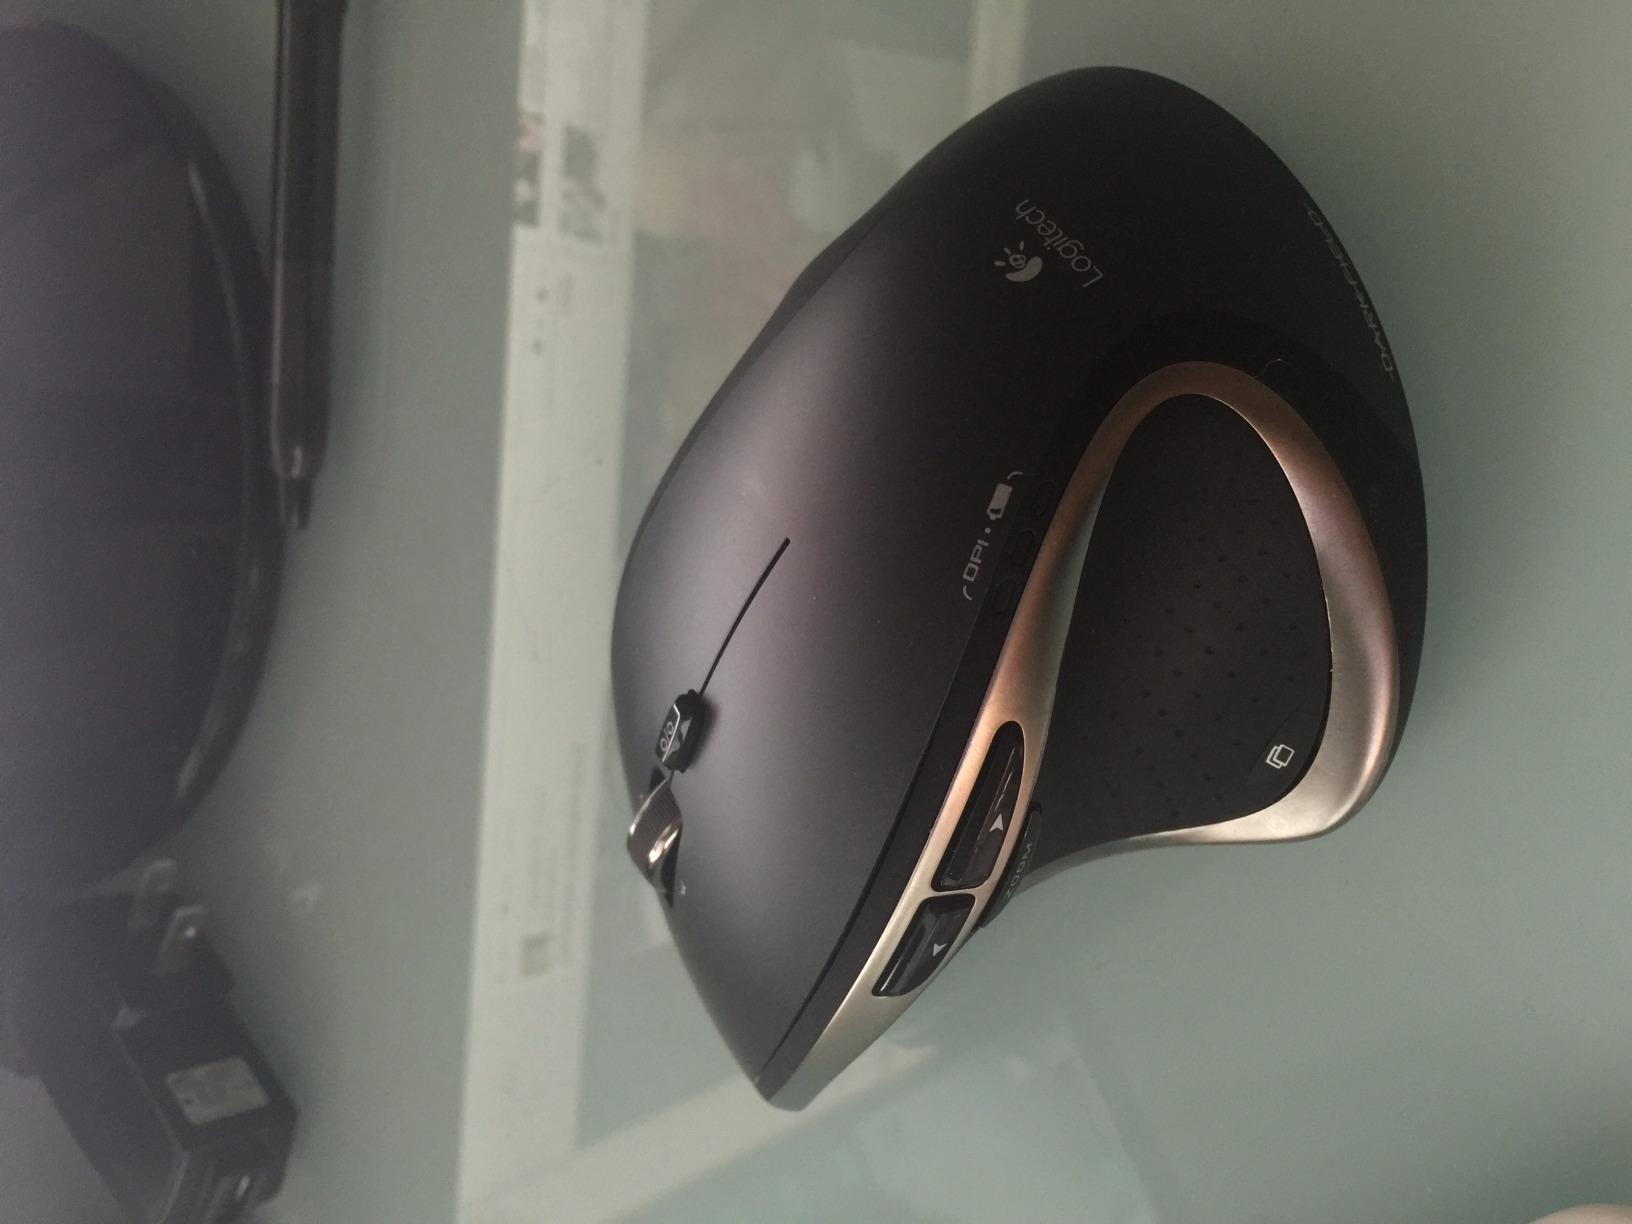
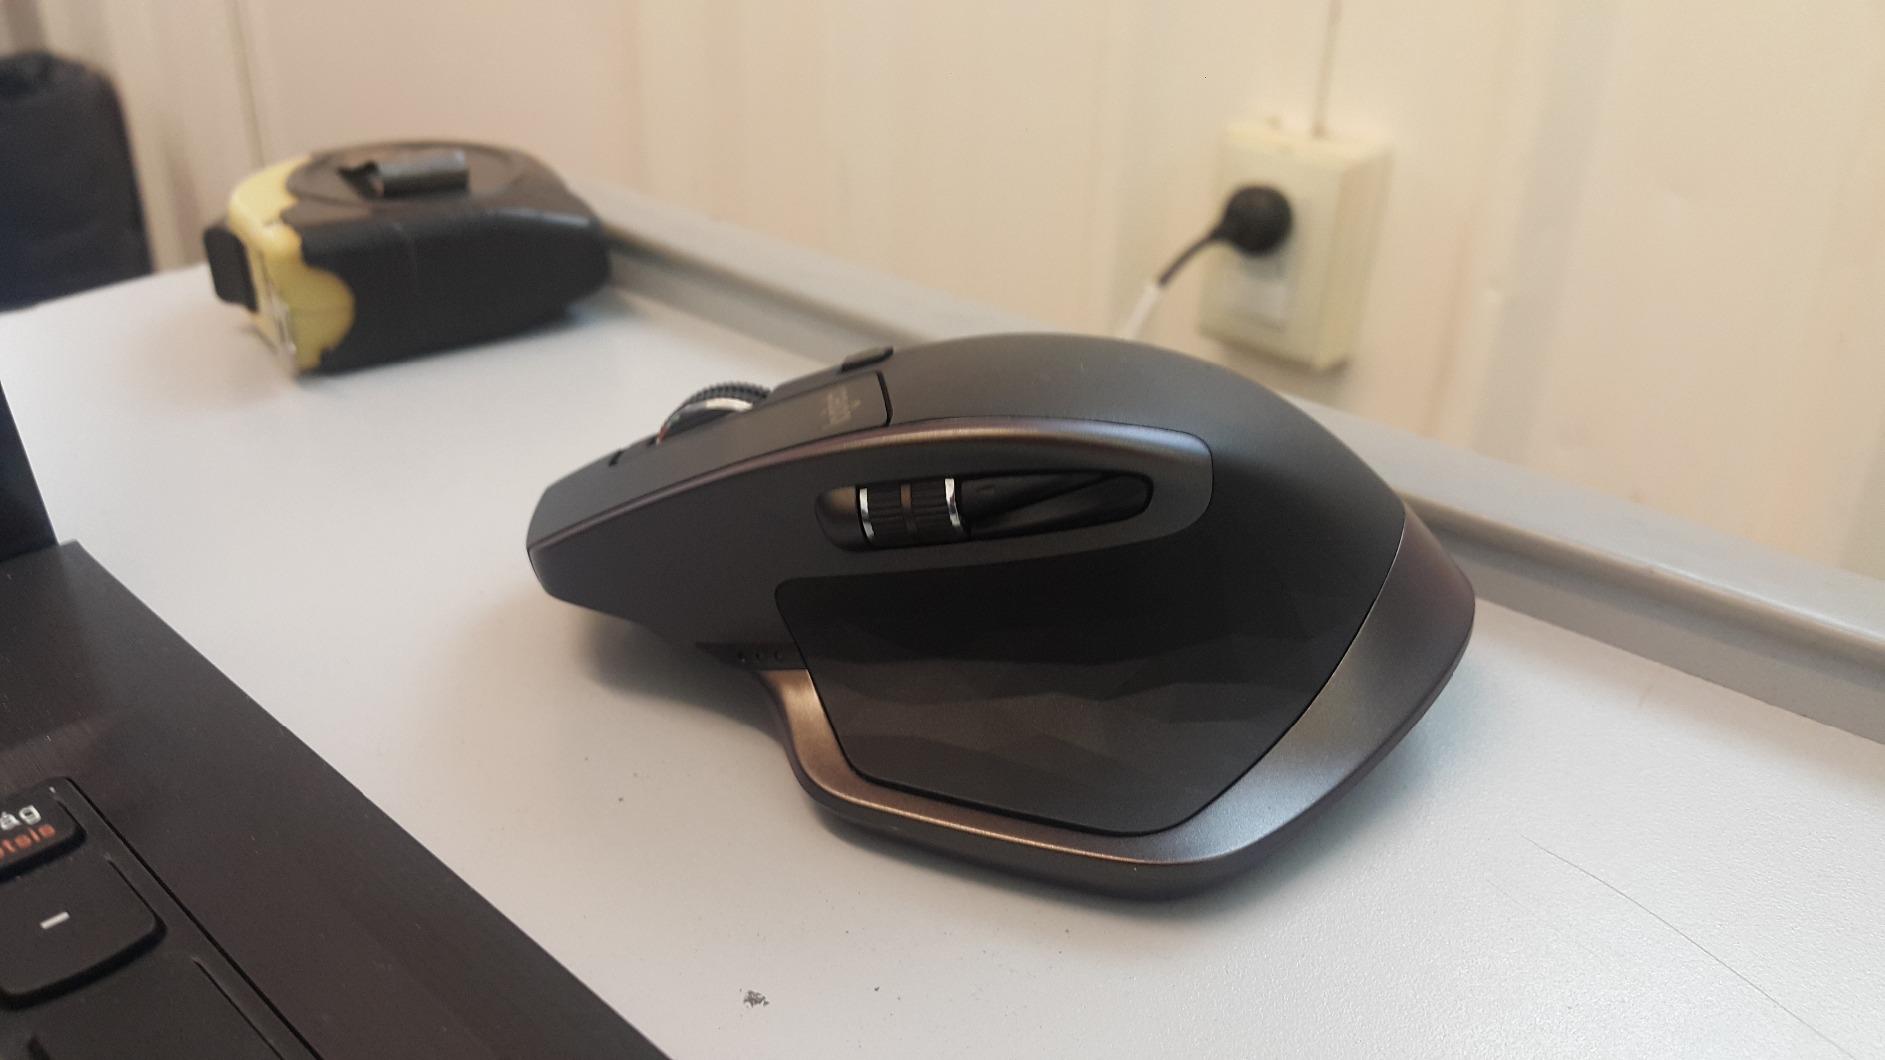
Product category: mouse
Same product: no